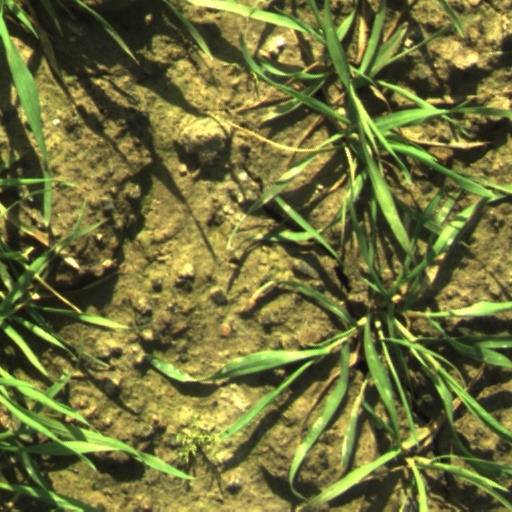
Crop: wheat